Taiwanese Braille

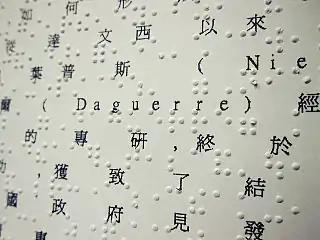
A quadriscriptal text in Chinese and Roman print and braille. In the lower right corner is the character 結 "jié", written in braille as "gyé"; compare 西 "xī" at the center top, rendered in braille as "syī".

Taiwanese Braille is the braille script used in Taiwan for Taiwanese Mandarin ("Guoyu"). Although based marginally on international braille, most consonants have been reassigned; also, like Chinese Braille, Taiwanese Braille is a semi-syllabary.